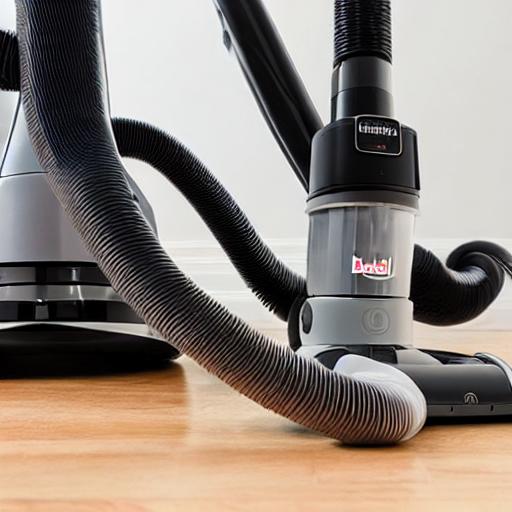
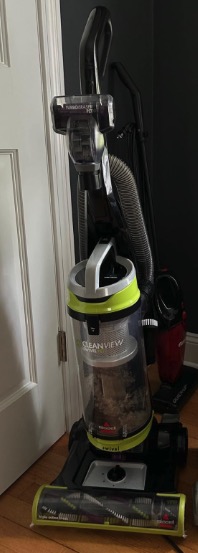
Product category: items_vacuum
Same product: no